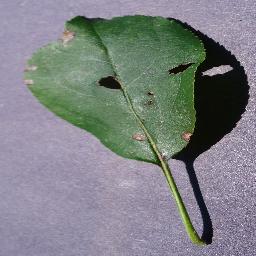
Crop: apple
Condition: black_rot